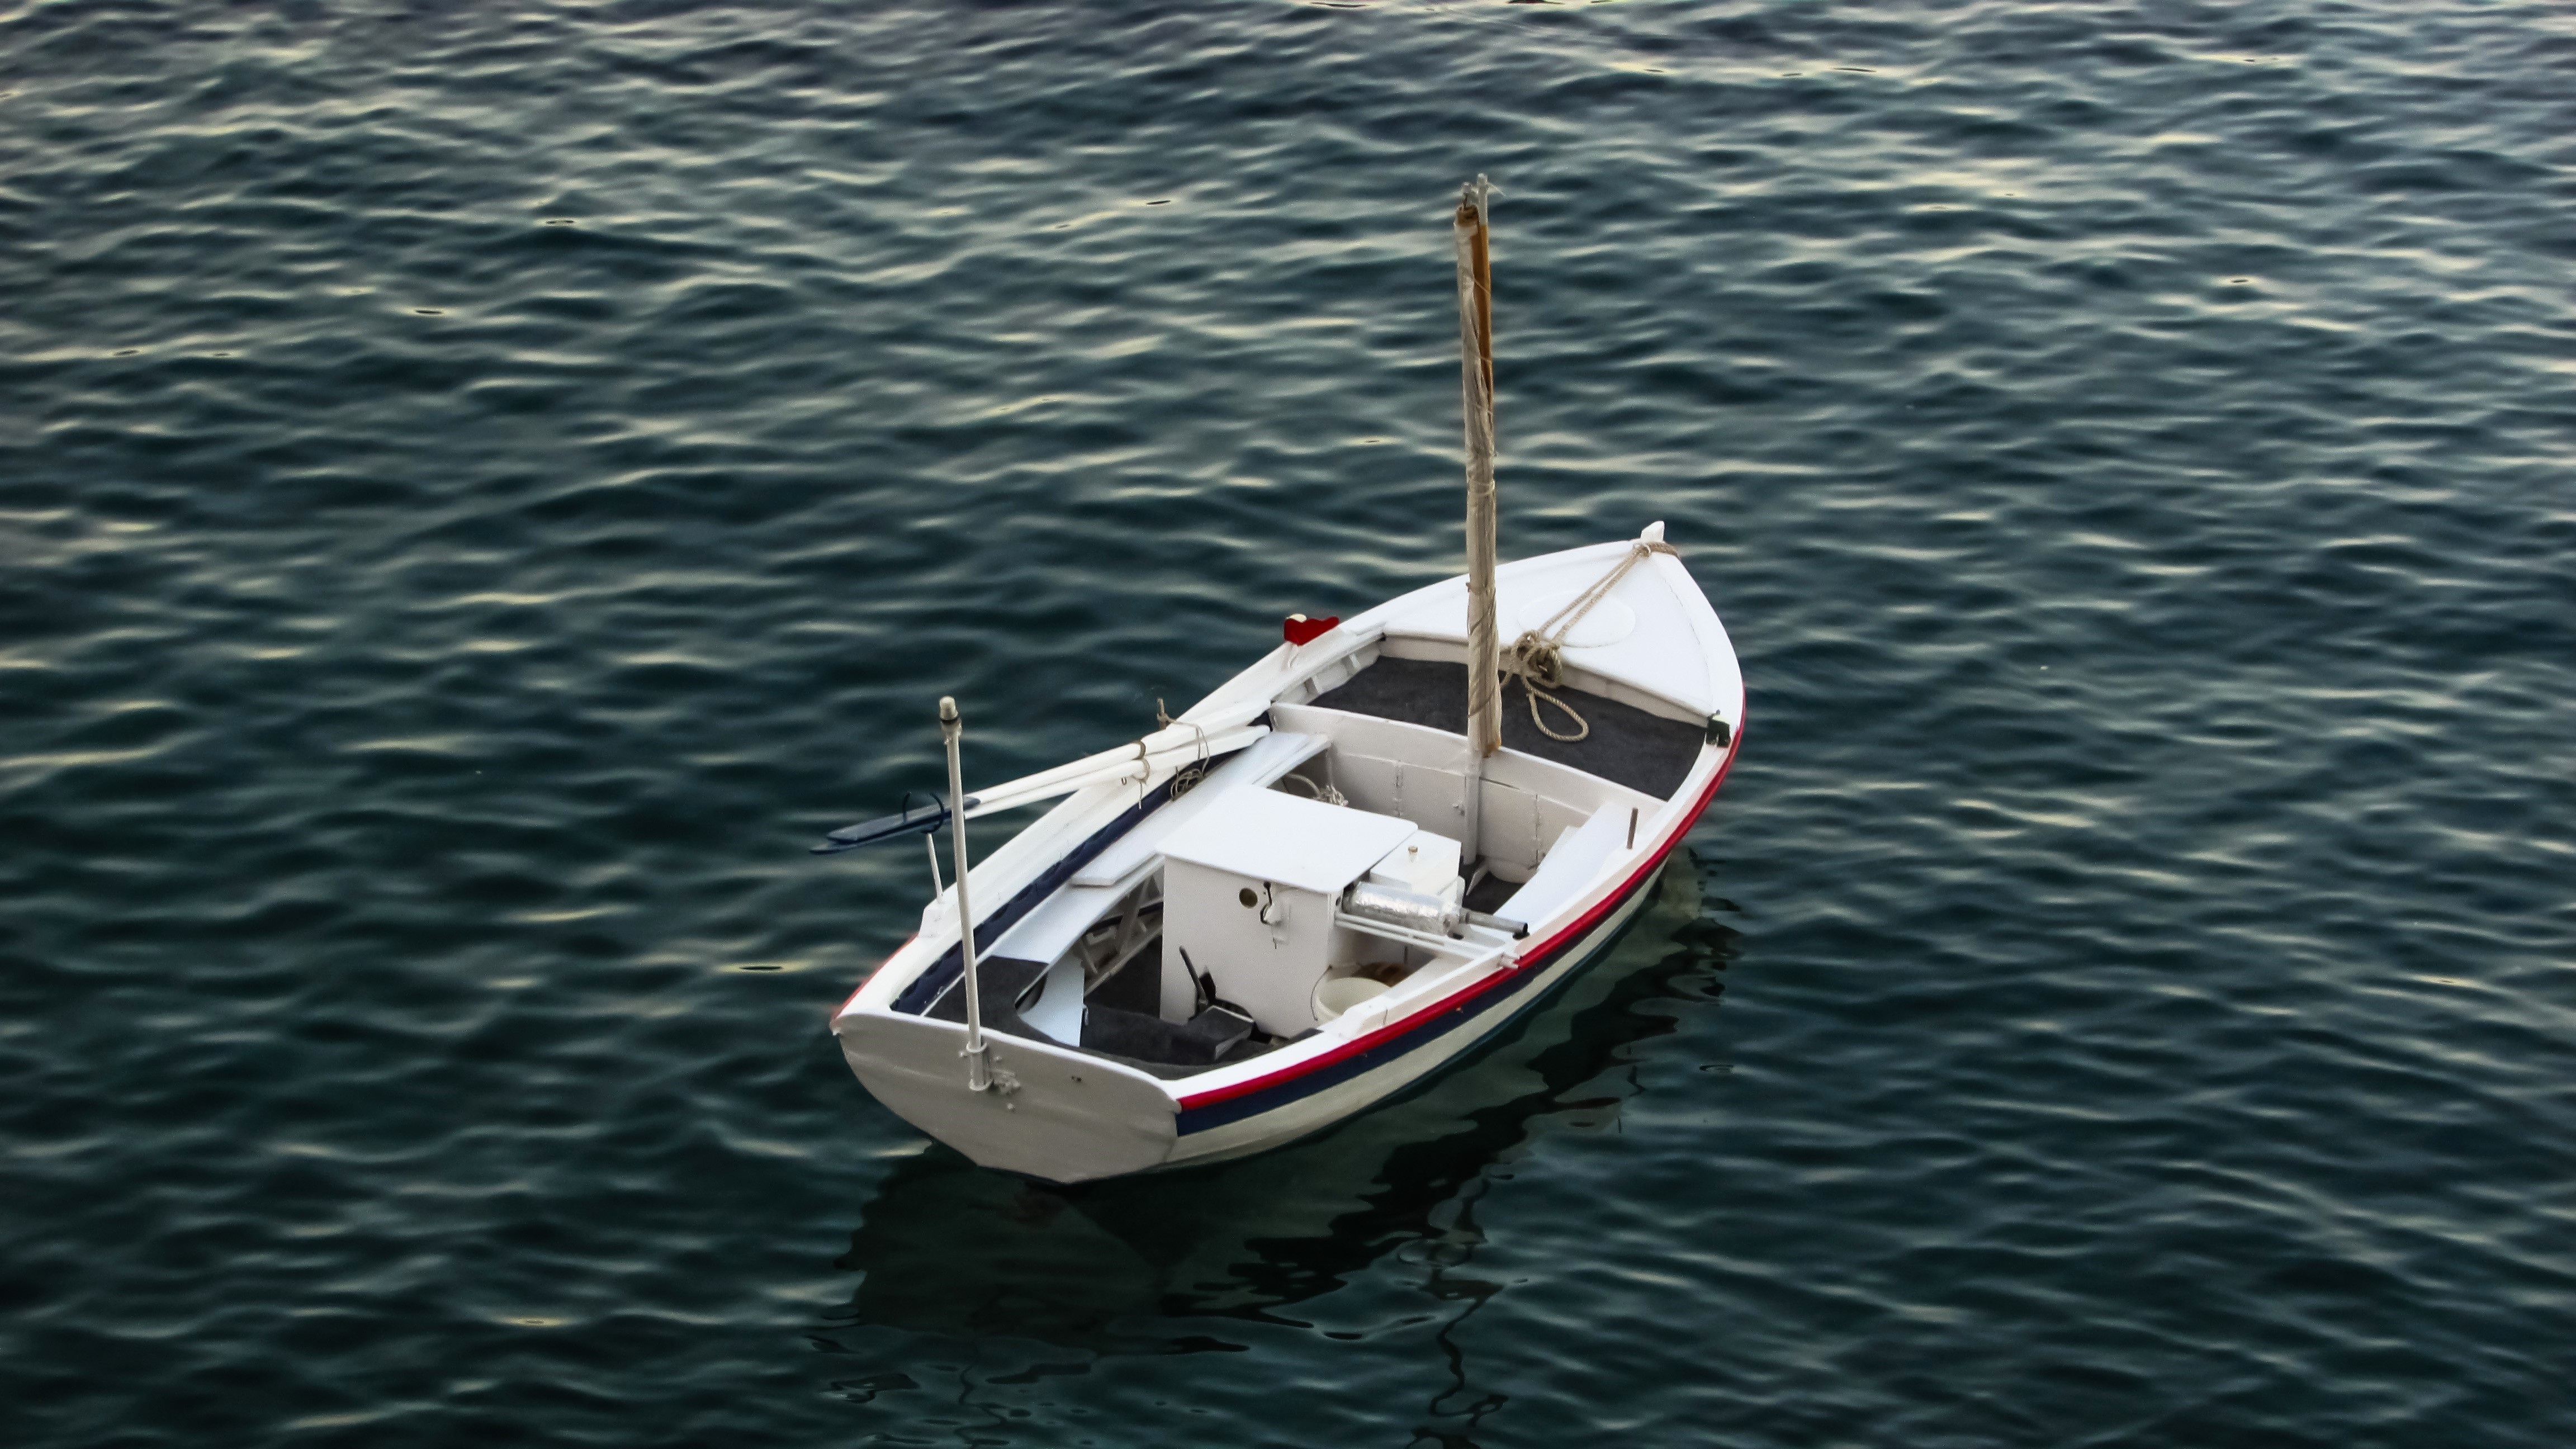
sea, boat, ship, reflection, vehicle, mast, sailing, shadow, calm, sailboat, boating, sail, greece, serenity, watercraft, afternoon, sailing ship, fishing vessel, dinghy, skiff, watercraft rowing, dinghy sailing, proa